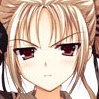
Portrait style: Anime Portrait